List of The Big Bang Theory franchise characters

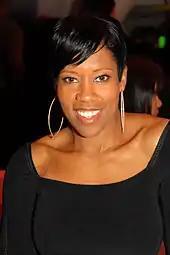
Regina King

Dr. Eric Gablehauser (Mark Harelik) is the head of the Department of Physics, making him the boss of the main characters. Gablehauser later hosts the Physics Bowl, and gives Raj attention when he is featured in a "People" article for discovering a planet. Dr. Gablehauser is well acquainted with Dr. Cooper, Dr. Hofstadter, Dr. Koothrappali and Mr. Wolowitz.